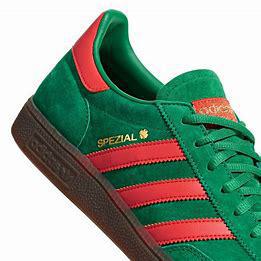
Brand: Adidas
Model: Handball Spezial